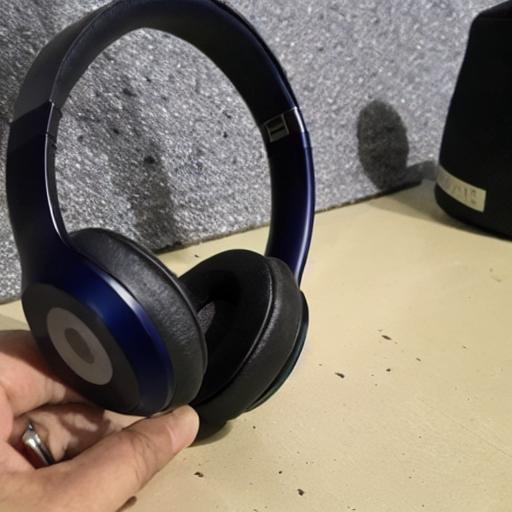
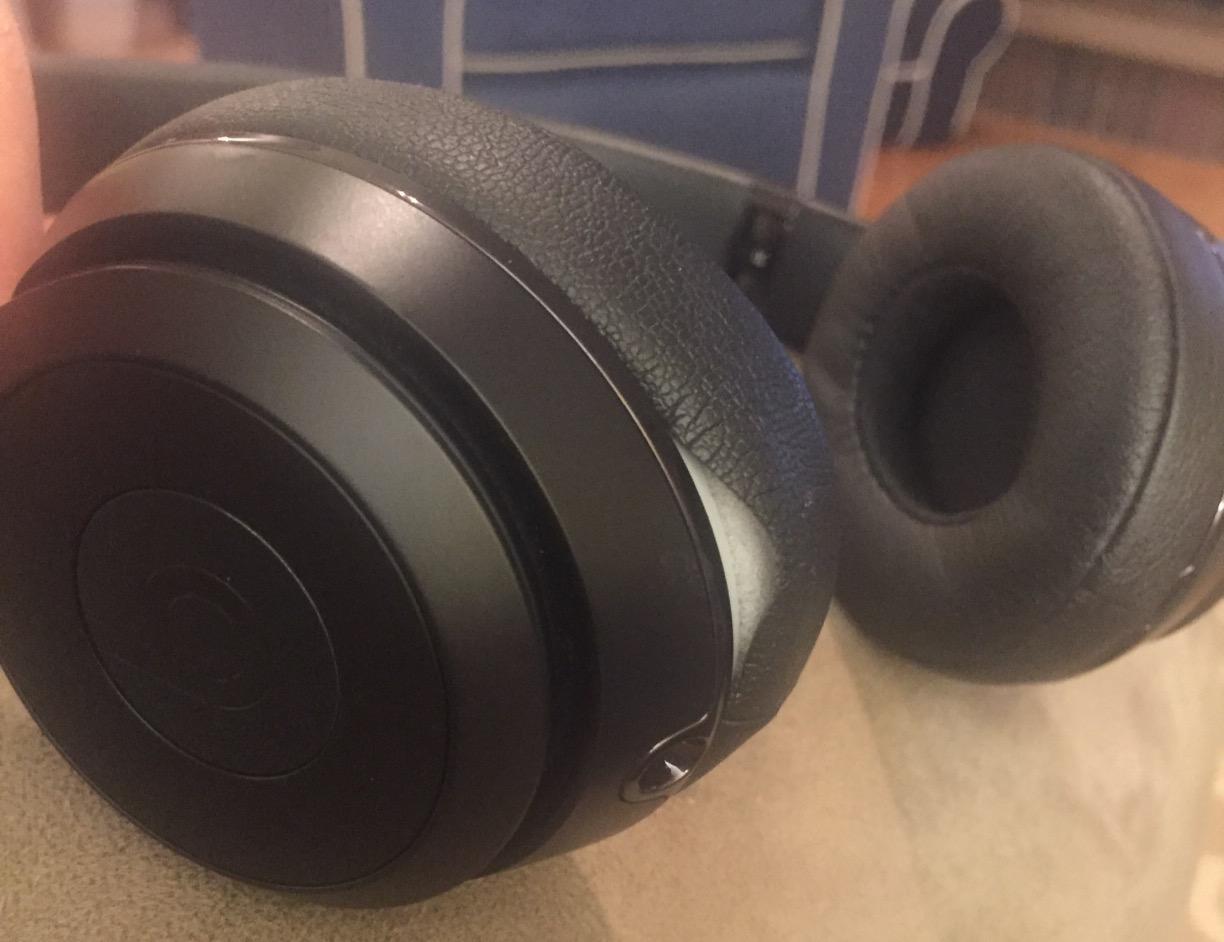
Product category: headphones
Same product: no